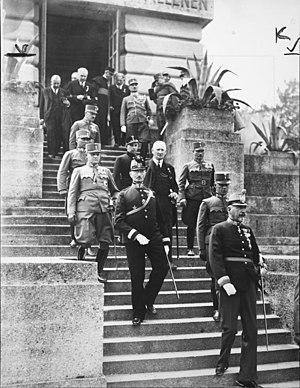
La 1ʳᵉ armée austro-hongroise est une grande unité de l'armée austro-hongroise pendant la Première Guerre mondiale. Elle est engagée sur le front de l'Est, successivement en Galicie, Pologne russe, Volhynie, puis sur le front roumain.